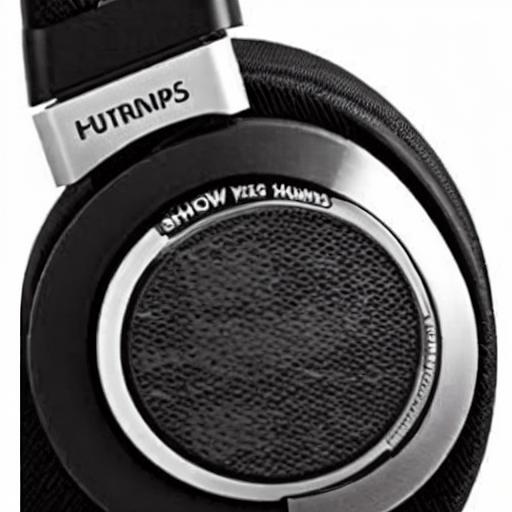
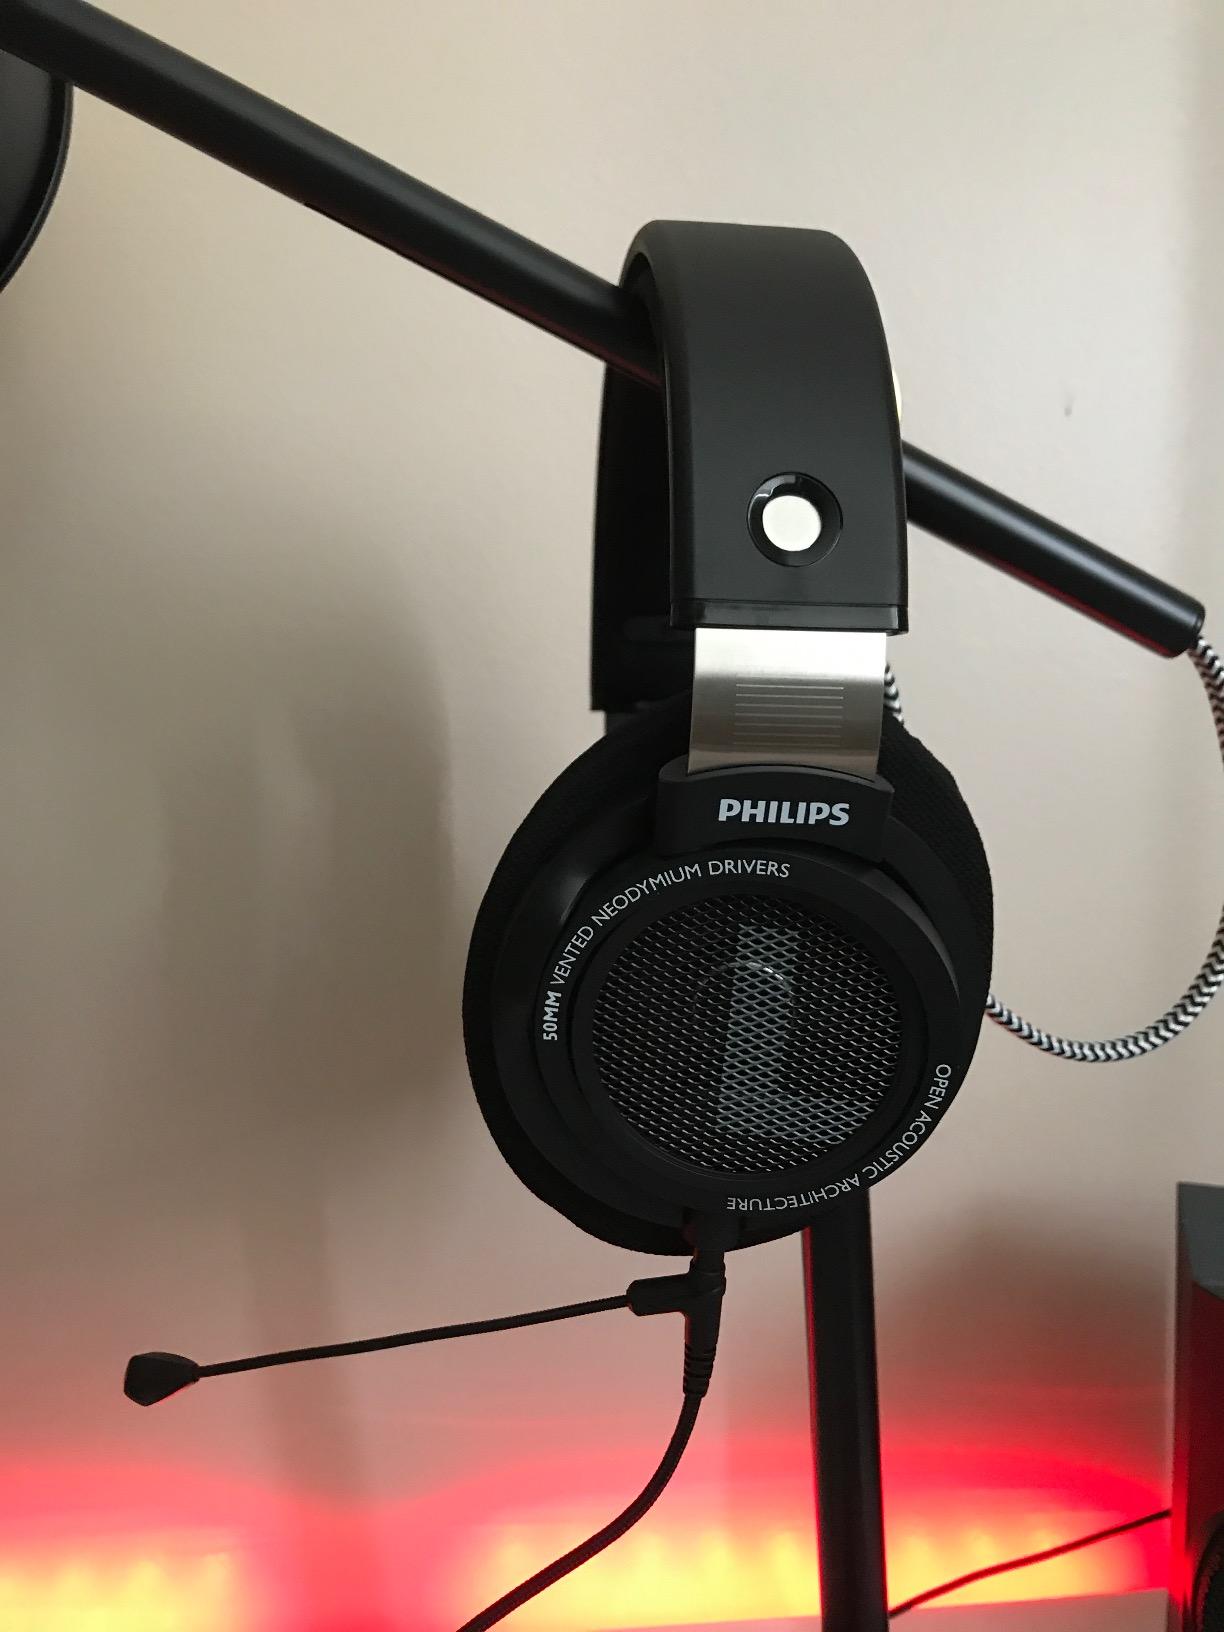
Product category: headphones
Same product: no